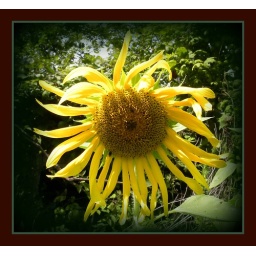
Found on the old home place ,out by the old chicken coop......